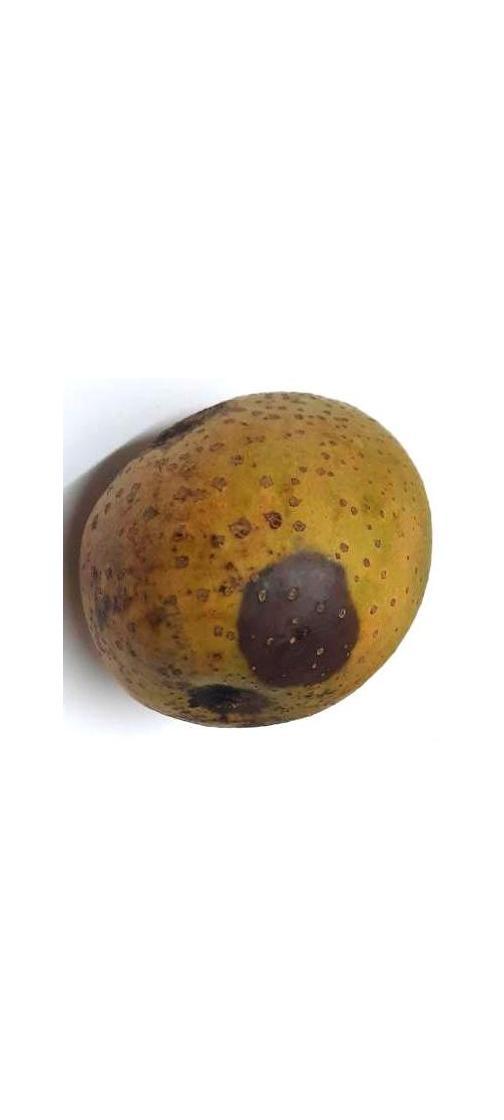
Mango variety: Gourmoti